Scarlet macaw

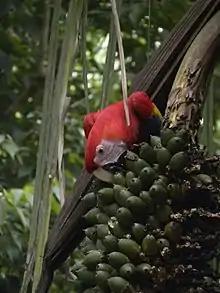
"Ara macao" feeding on "Attalea" fruits

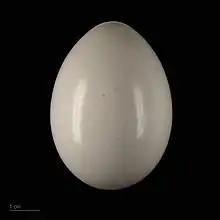
An egg of "Ara macao" - MHNT

The scarlet macaw (Ara macao) also called the red-and-yellow macaw, red-and-blue macaw or red-breasted macaw, is a large yellow, red and blue Neotropical parrot native to humid evergreen forests of the Americas. Its range extends from southeastern Mexico to Peru, Ecuador, Colombia, Bolivia, Venezuela, Honduras, and Brazil in lowlands of (at least formerly) up to , the Caribbean island of Trinidad, as well as the Pacific island of Coiba. Formerly, the northern extent of its range included southern Tamaulipas. In some areas, it has suffered local extinction because of habitat destruction, or capture for the parrot trade, but in other areas, it remains fairly common. It is the national bird of Honduras. Like its relative the blue-and-yellow macaw, the scarlet macaw is a popular bird in aviculture as a result of its striking plumage. It is the third most common macaw species in captivity after the blue-and-yellow and red-and-green macaw respectively. In recent years it has become much rarer in captivity and much more expensive due to stricter laws, its price being higher than even red-and-green macaws.